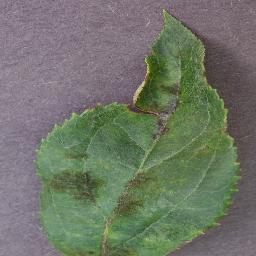
Label: Apple___Apple_scab